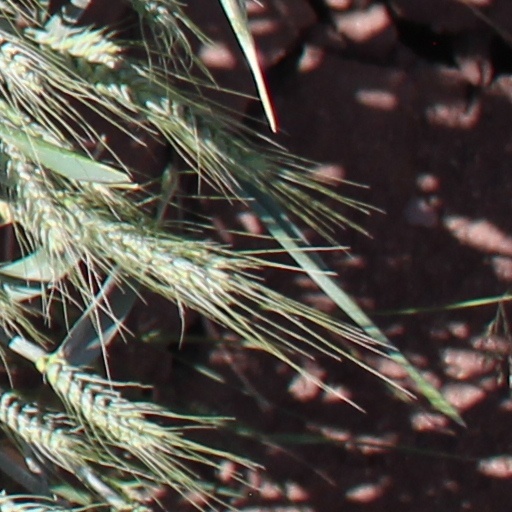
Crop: wheat